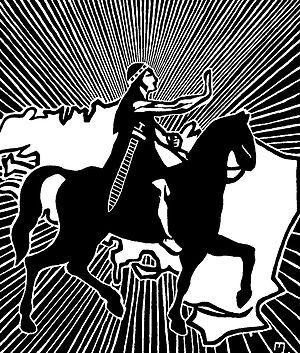
Jeanne Malivel, née le 15 avril 1895 à Loudéac, morte le 2 septembre 1926 à Rennes, est une artiste peintre, illustratrice et graveuse bretonne.
Nominoë, né vers 800, mort le 7 mars 851 près de Vendôme, fut souverain de Bretagne de 845 à 851. Il fut à l'origine de la naissance d'une Bretagne unifiée et indépendante, d'où le qualificatif de père de la Patrie que lui attribue l'historien Arthur de La Borderie au XIXᵉ siècle.